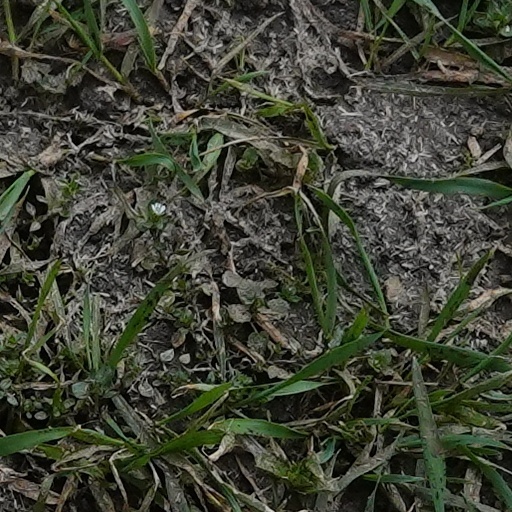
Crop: wheat